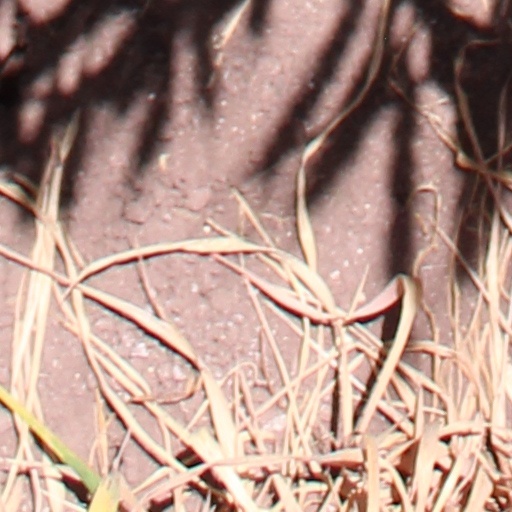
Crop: wheat